HM Excise

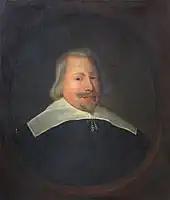
Parliamentarian John Pym, whom Blackstone calls the father of the Excise.

Each Excise Collector was required to tour his Collection eight times a year, visiting each Market Town in turn in order to hold 'sittings' and receive revenue payments. In the intervening time, locally based Excise Officers (known informally as "excisemen" or "gaugers") would make regular visits to the manufacturers and retailers in order to assess the duty payable on relevant items and to issue 'vouchers' summarizing the duty owed. Meanwhile, the Supervisors would make regular spot-checks on the excisemen in their Districts and report any anomalies or errors in their accounts.